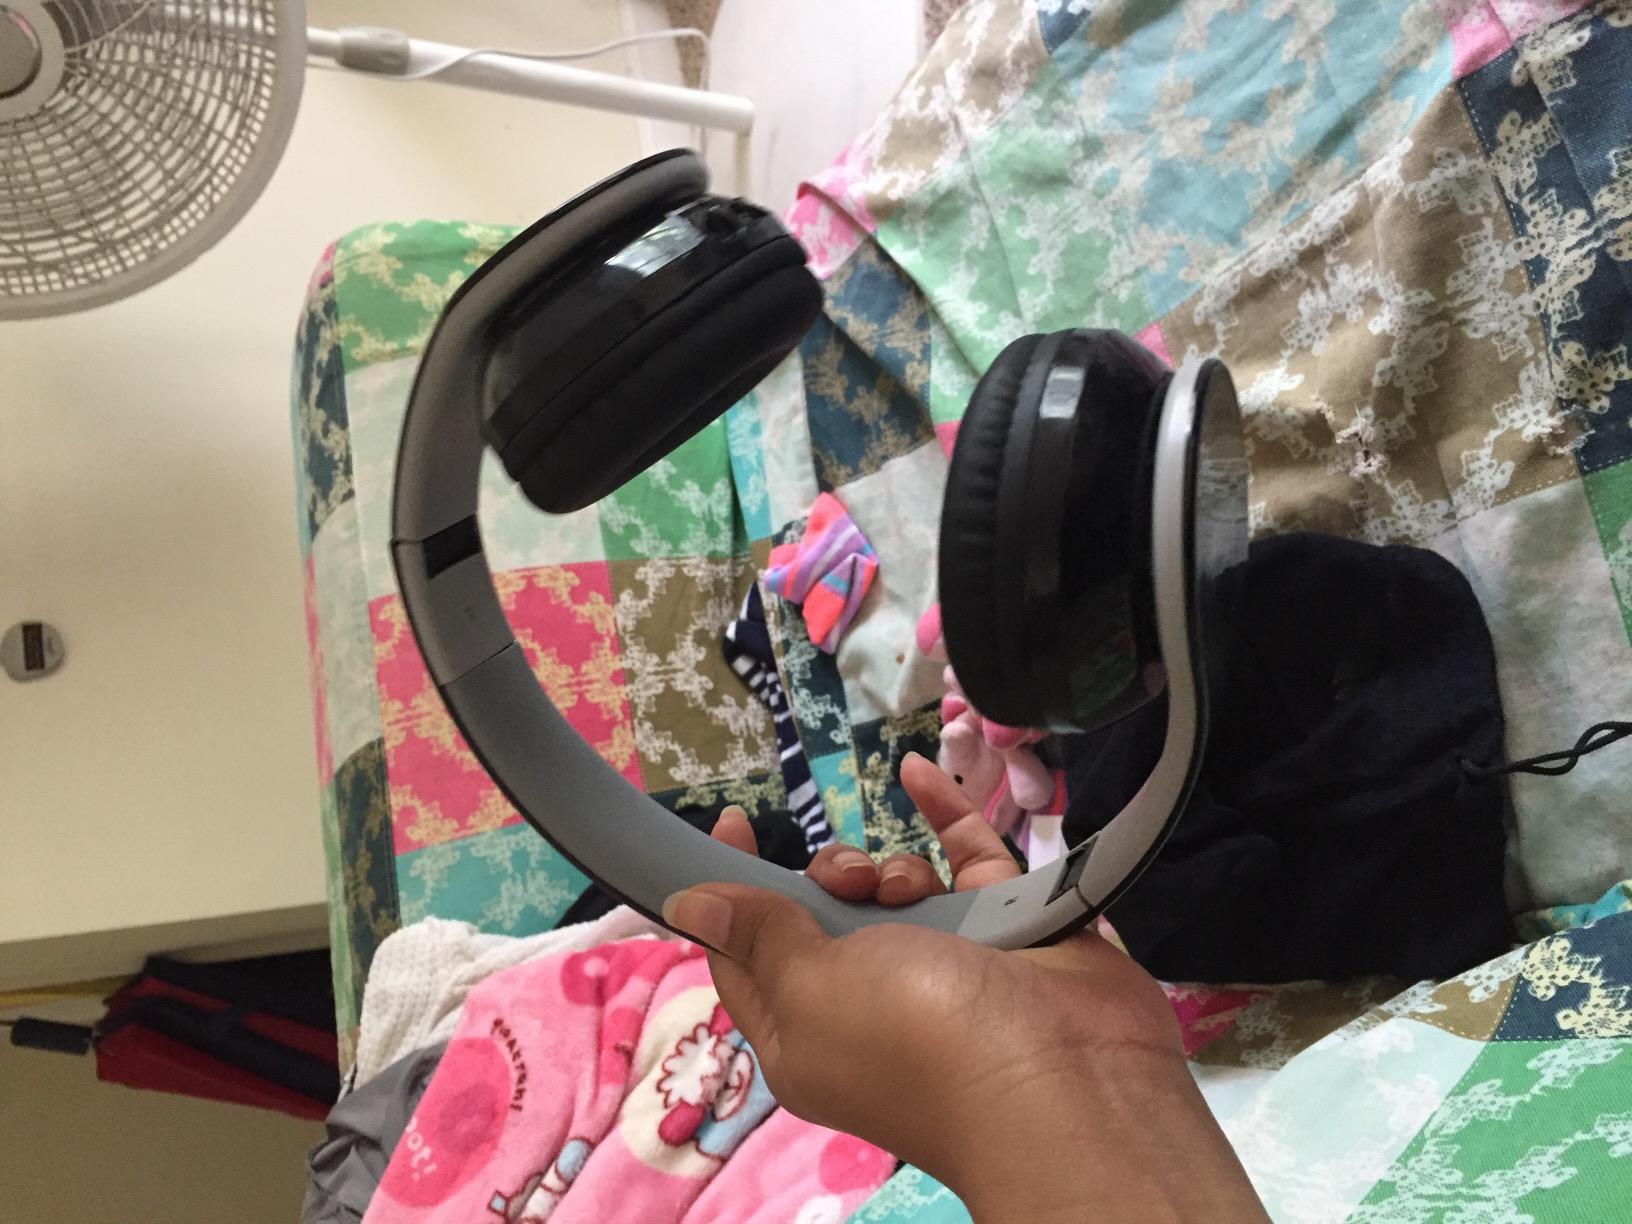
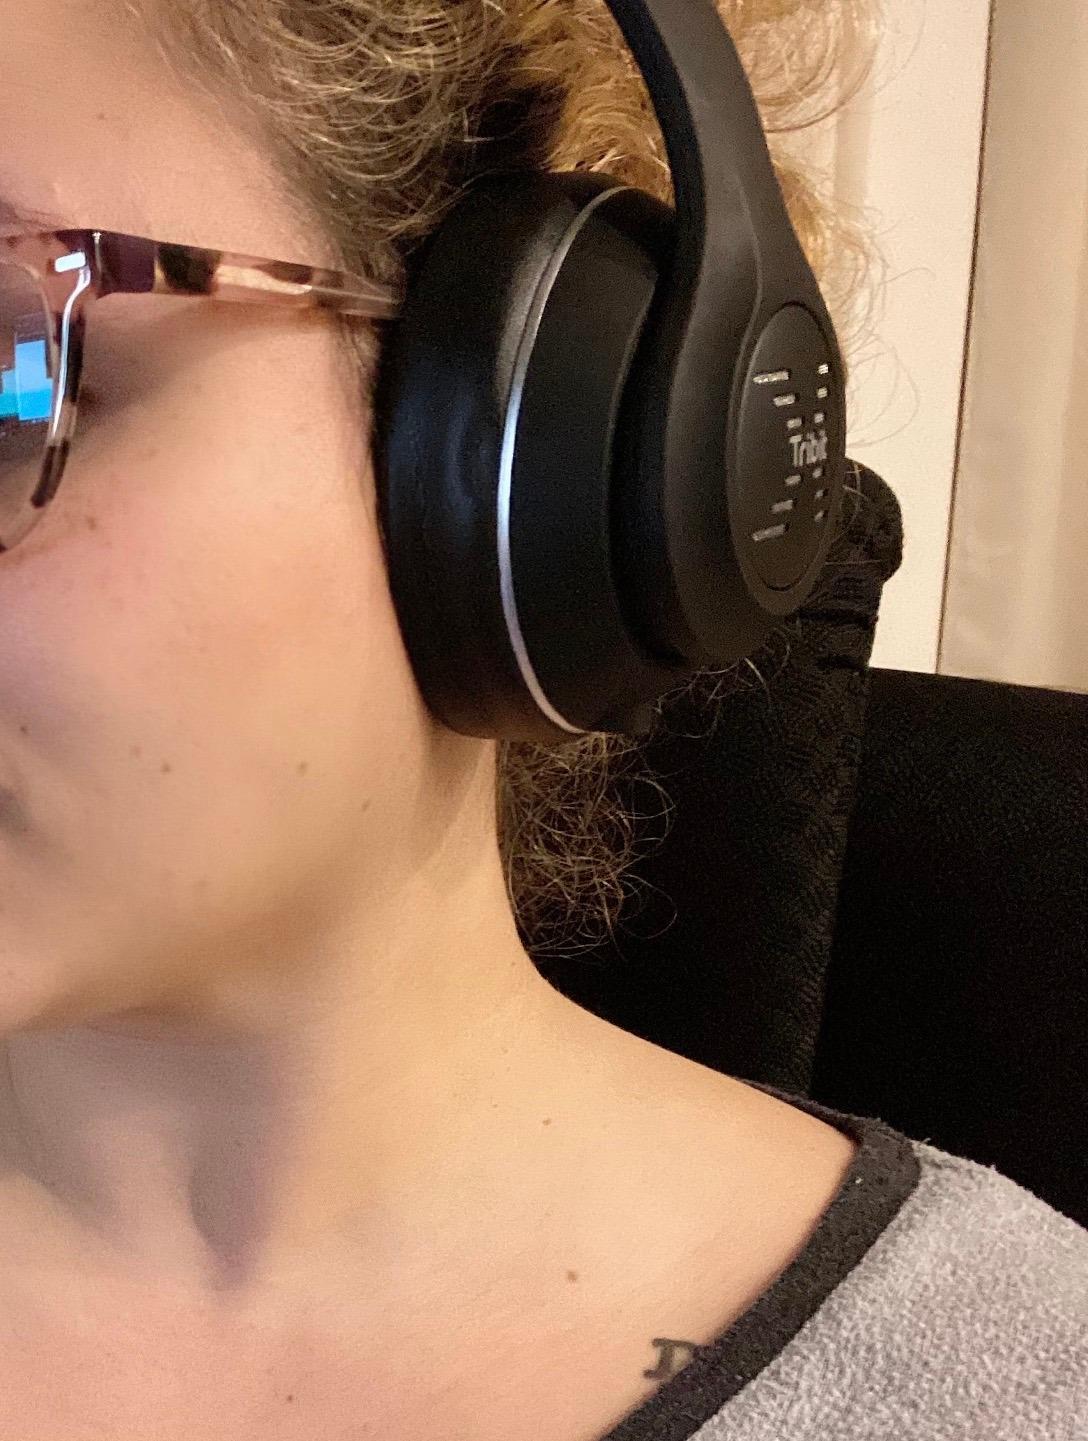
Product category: headphones
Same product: no